Immaculate Conception Church and Rectory (St. Louis)

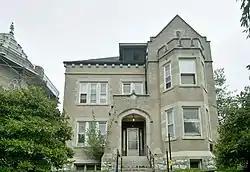
Immaculate Conception Rectory

Three parishes have held the name of Immaculate Conception in the Archdiocese of St. Louis. The first, standing at Eigthth and Chestnut, was founded by James Duggan in 1854 and abandoned in 1872 after the building collapsed during the digging of a railroad tunnel to connect St. Louis Union Station and the Eads Bridge. The second, at Jefferson Avenue, opened in 1874 and closed in 1902.